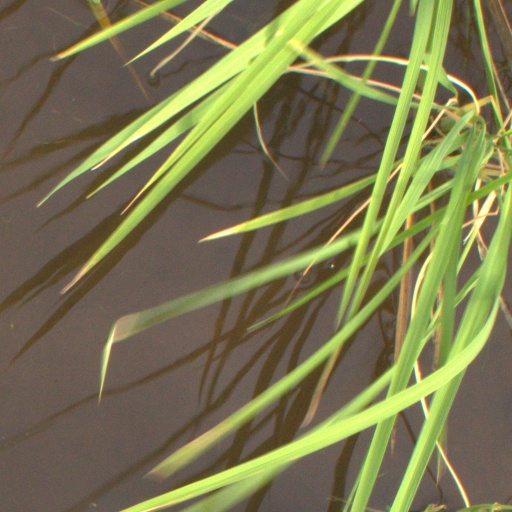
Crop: rice